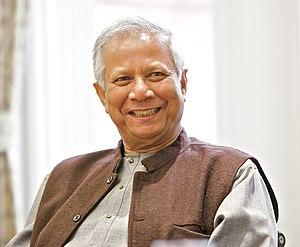
Le prix Nobel de la paix récompense « la personnalité ou la communauté ayant le plus ou le mieux contribué au rapprochement des peuples, à la suppression ou à la réduction des armées permanentes, à la réunion et à la propagation des progrès pour la paix » selon les volontés, définies par le testament, d'Alfred Nobel. Cela comprend la lutte pour la paix, les droits de l'homme, l'aide humanitaire et la liberté.